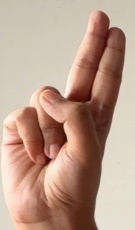
ASL sign: U